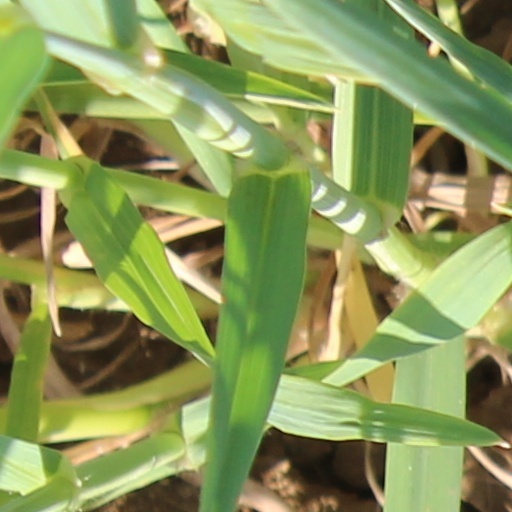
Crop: wheat